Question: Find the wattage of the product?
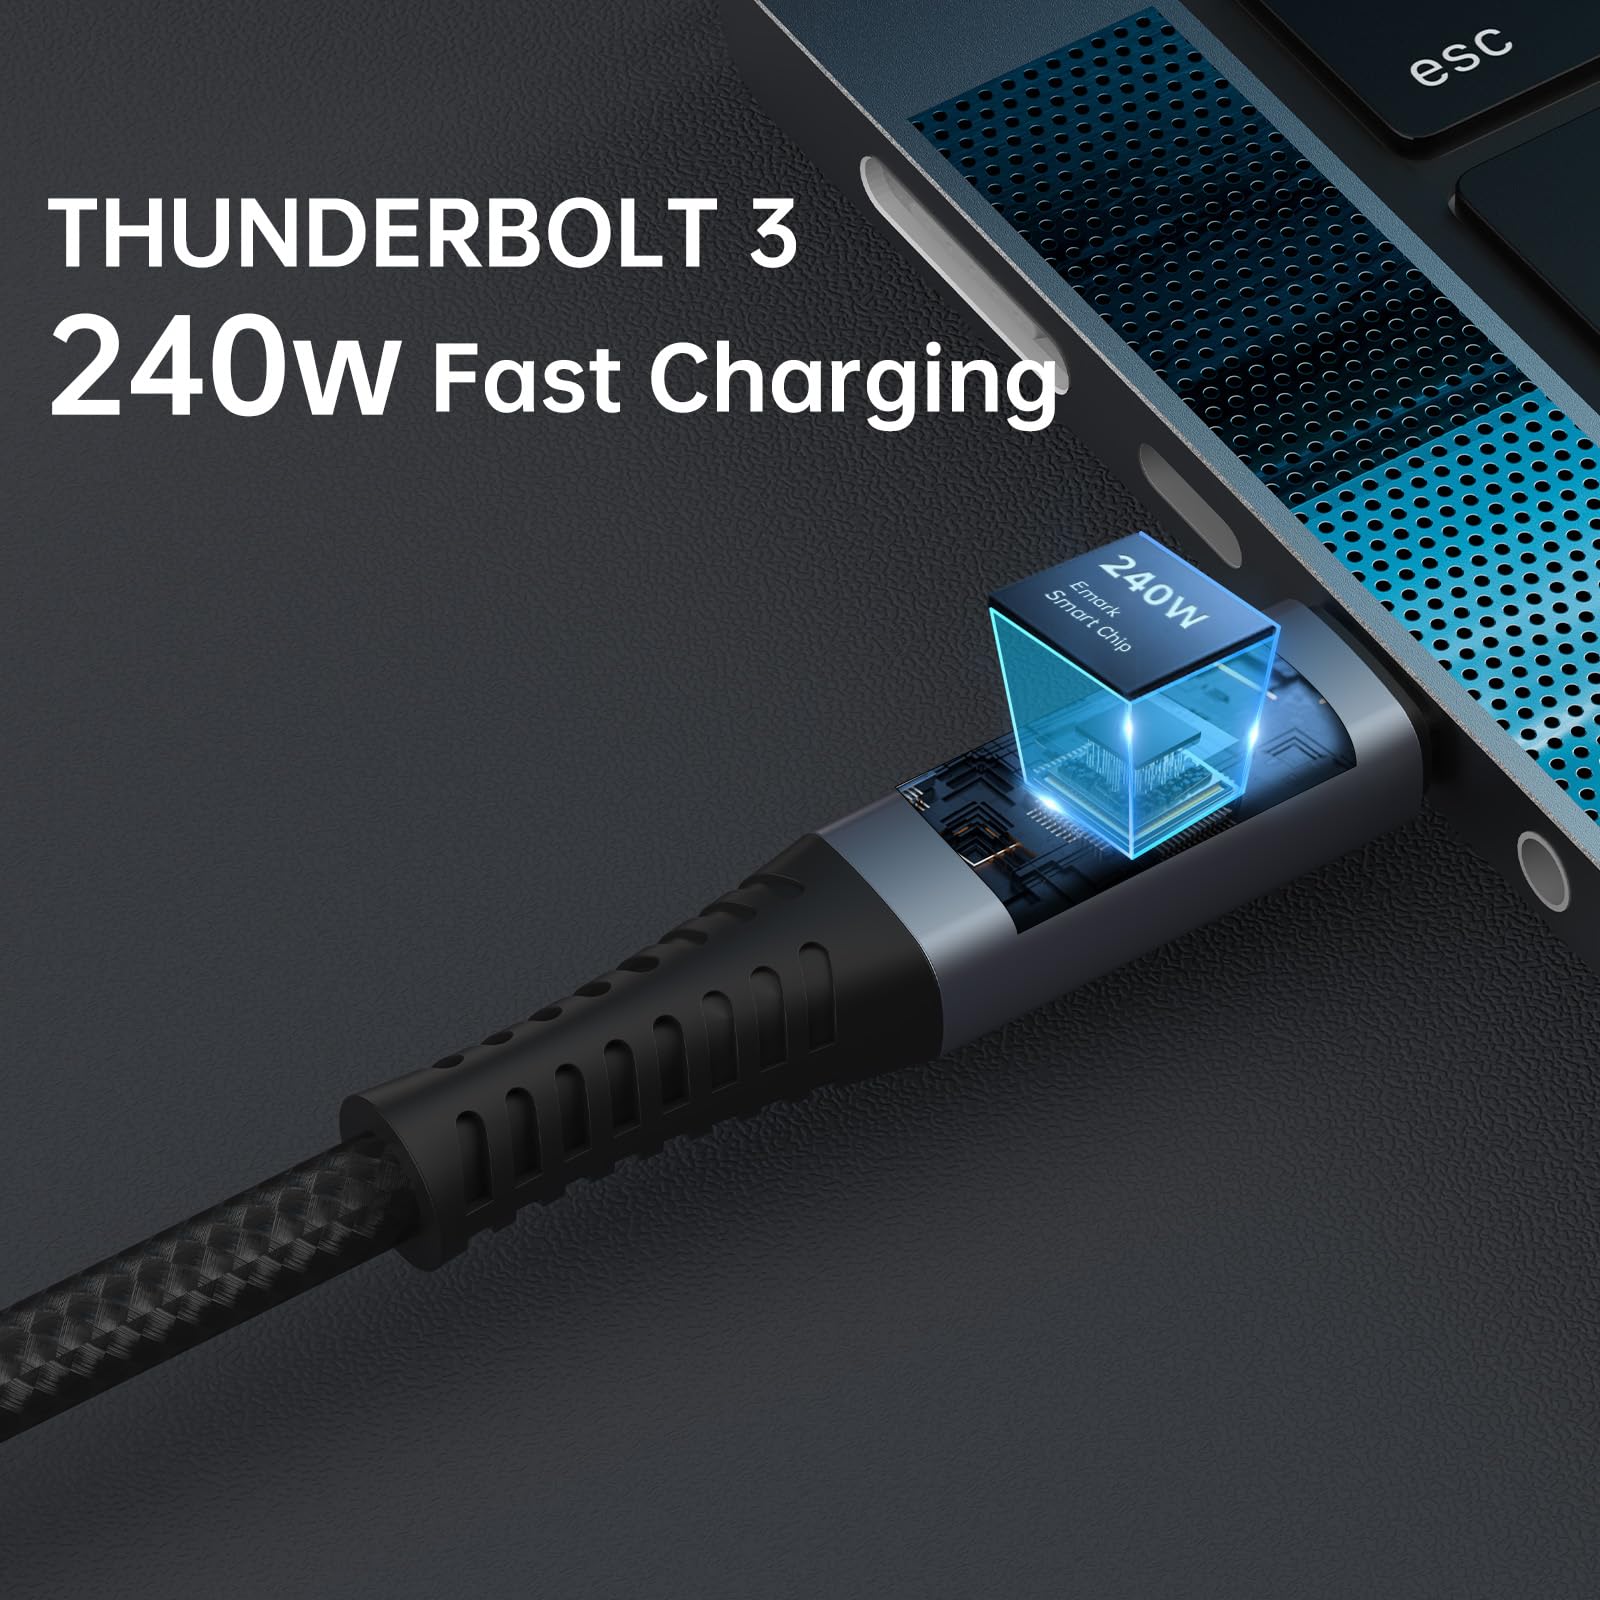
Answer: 240.0 watt